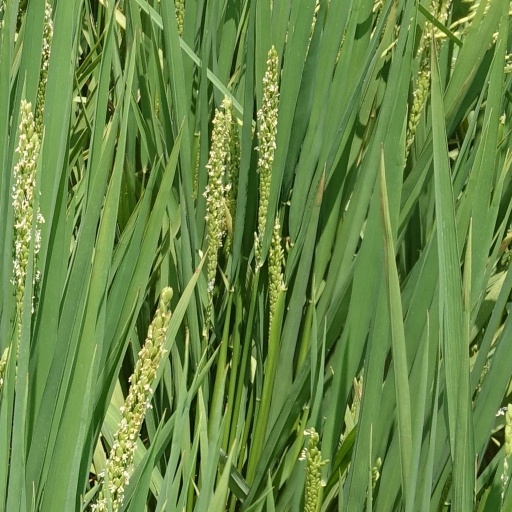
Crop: rice